Colitis-X

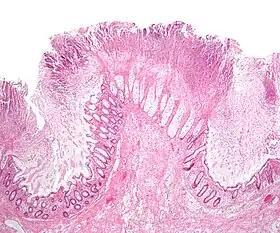
Micrograph of a human colonic pseudomembrane in "Clostridioides difficile" colitis

At necropsy, edema and hemorrhage in the wall of the large colon and cecum are pronounced, and the intestinal contents are fluid and often blood-stained. Macroscopic and microscopic findings include signs of disseminated intravascular coagulation, necrosis of colonic mucosa and presence of large numbers of bacteria in the devitalized parts of the intestine. Typically, the PCV is >65% even shortly after the onset of clinical signs. The leukogram ranges from normal to neutropenia with a degenerative left shift. Metabolic acidosis and electrolyte disorders are also present. There is leucopenia, initially characterized by neutropenia, which might evolve in neutrophilia. Moreover, haemoconcentration is noted with an increase in the packed cell volume; total proteins are initially increased, but changes into a lower than normal value. The most significant laboratory finding in colitis X is the increase of total cortisol concentration in blood plasma. Histopathologically, the mucosa of the large colon is hemorrhagic, necrotic, and covered with fibrohemorrhagic exudate, while the submucosa, the muscular tunic, and the local lymph nodes are edematous.